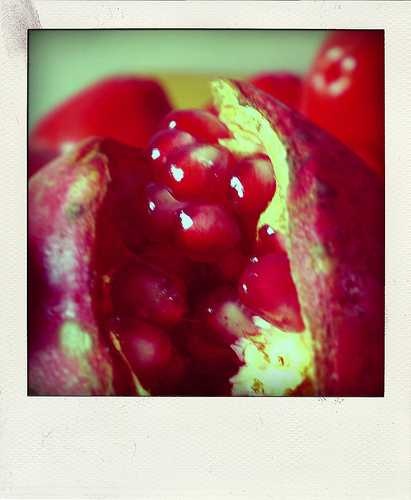
Label: Pomegranate